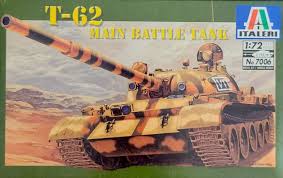
Label: Tank